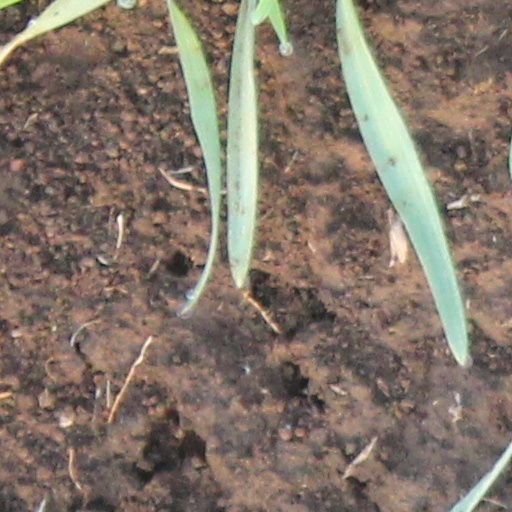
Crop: wheat